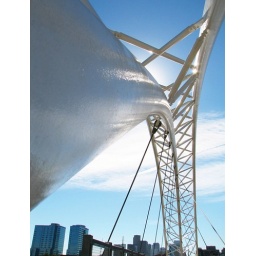
over highway 25 at 16th street - denver, colorado